Racist music

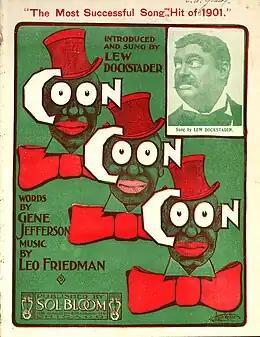
A sheet music cover for a coon song which is titled "Coon, Coon, Coon" with a photograph of minstrel show star Lew Dockstader in blackface

Coon songs were a musical genre of songs based on heavily stereotyped portrayals of Black people. Coon songs resembled and were often synonymous with the music performed at minstrel shows. Because of this, the term coon song is typically used to refer to racist songs commercially released separately from minstrel shows performed in front of a live audience.